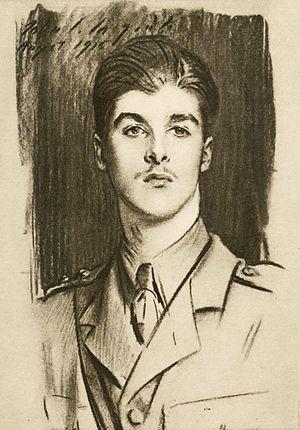
Edward Wyndham Tennant est un peintre et un poète anglais, tué à la bataille de la Somme.